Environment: real
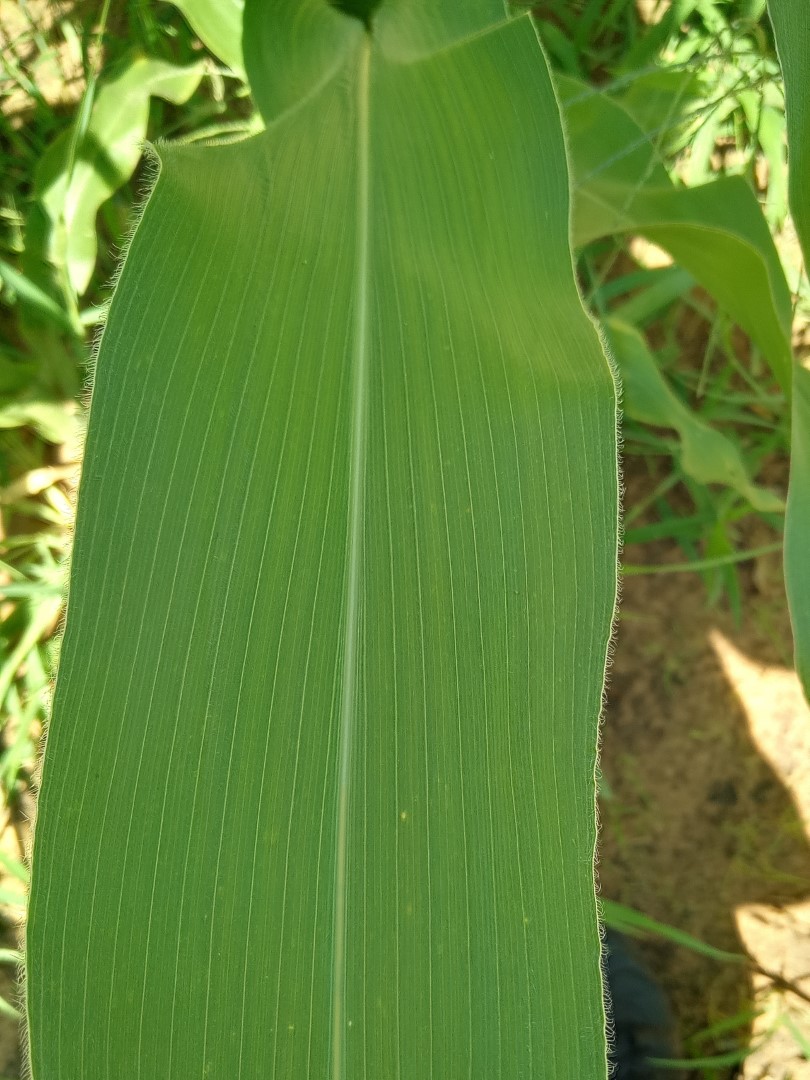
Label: healthy